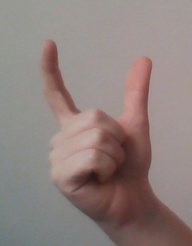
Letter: nun